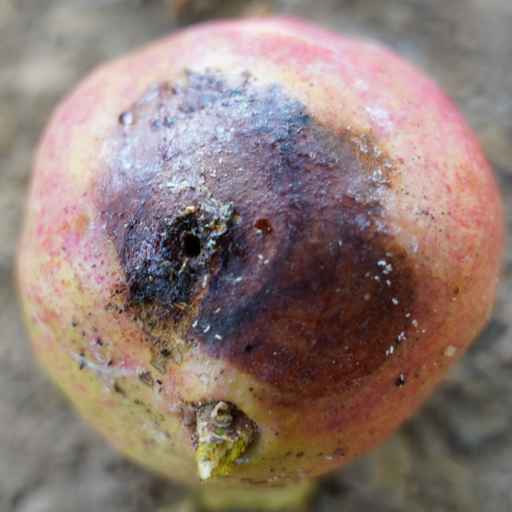
Label: Ectomyelois ceratoniae